Montería (hunt)

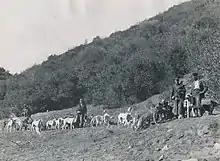
A pair of rehalas and their beaters at a montería in the Sierra de Hornachuelos, 1950

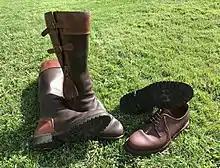
Traditional footwear for "montería española": a pair of Spanish leather boots with fringes (monteras) and a pair of blucher leather shoes with mountain soles (cartujanos)

Attire is one of the most characteristic aspects of a traditional Spanish montería, one that sets it aside from its European counterparts. Essentially, Spanish goods and garments predominate, although British country clothing, Tyrolean hats and Austrian jankers are also prevalent. There is a current stream of critics that argue that technological advances have led way to modern and more 'practical' attires e.g. camouflage and synthetic fibers, that put the heritage of monterías at risk, stressing the importance of respecting a minimum dresscode when at a montería.